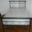
Label: bed